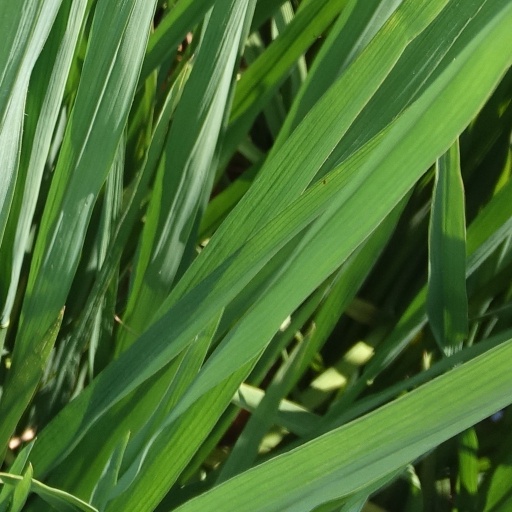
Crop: rice